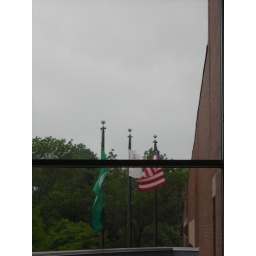
Taken from the top of the steps in the library through the window - hence the bar.